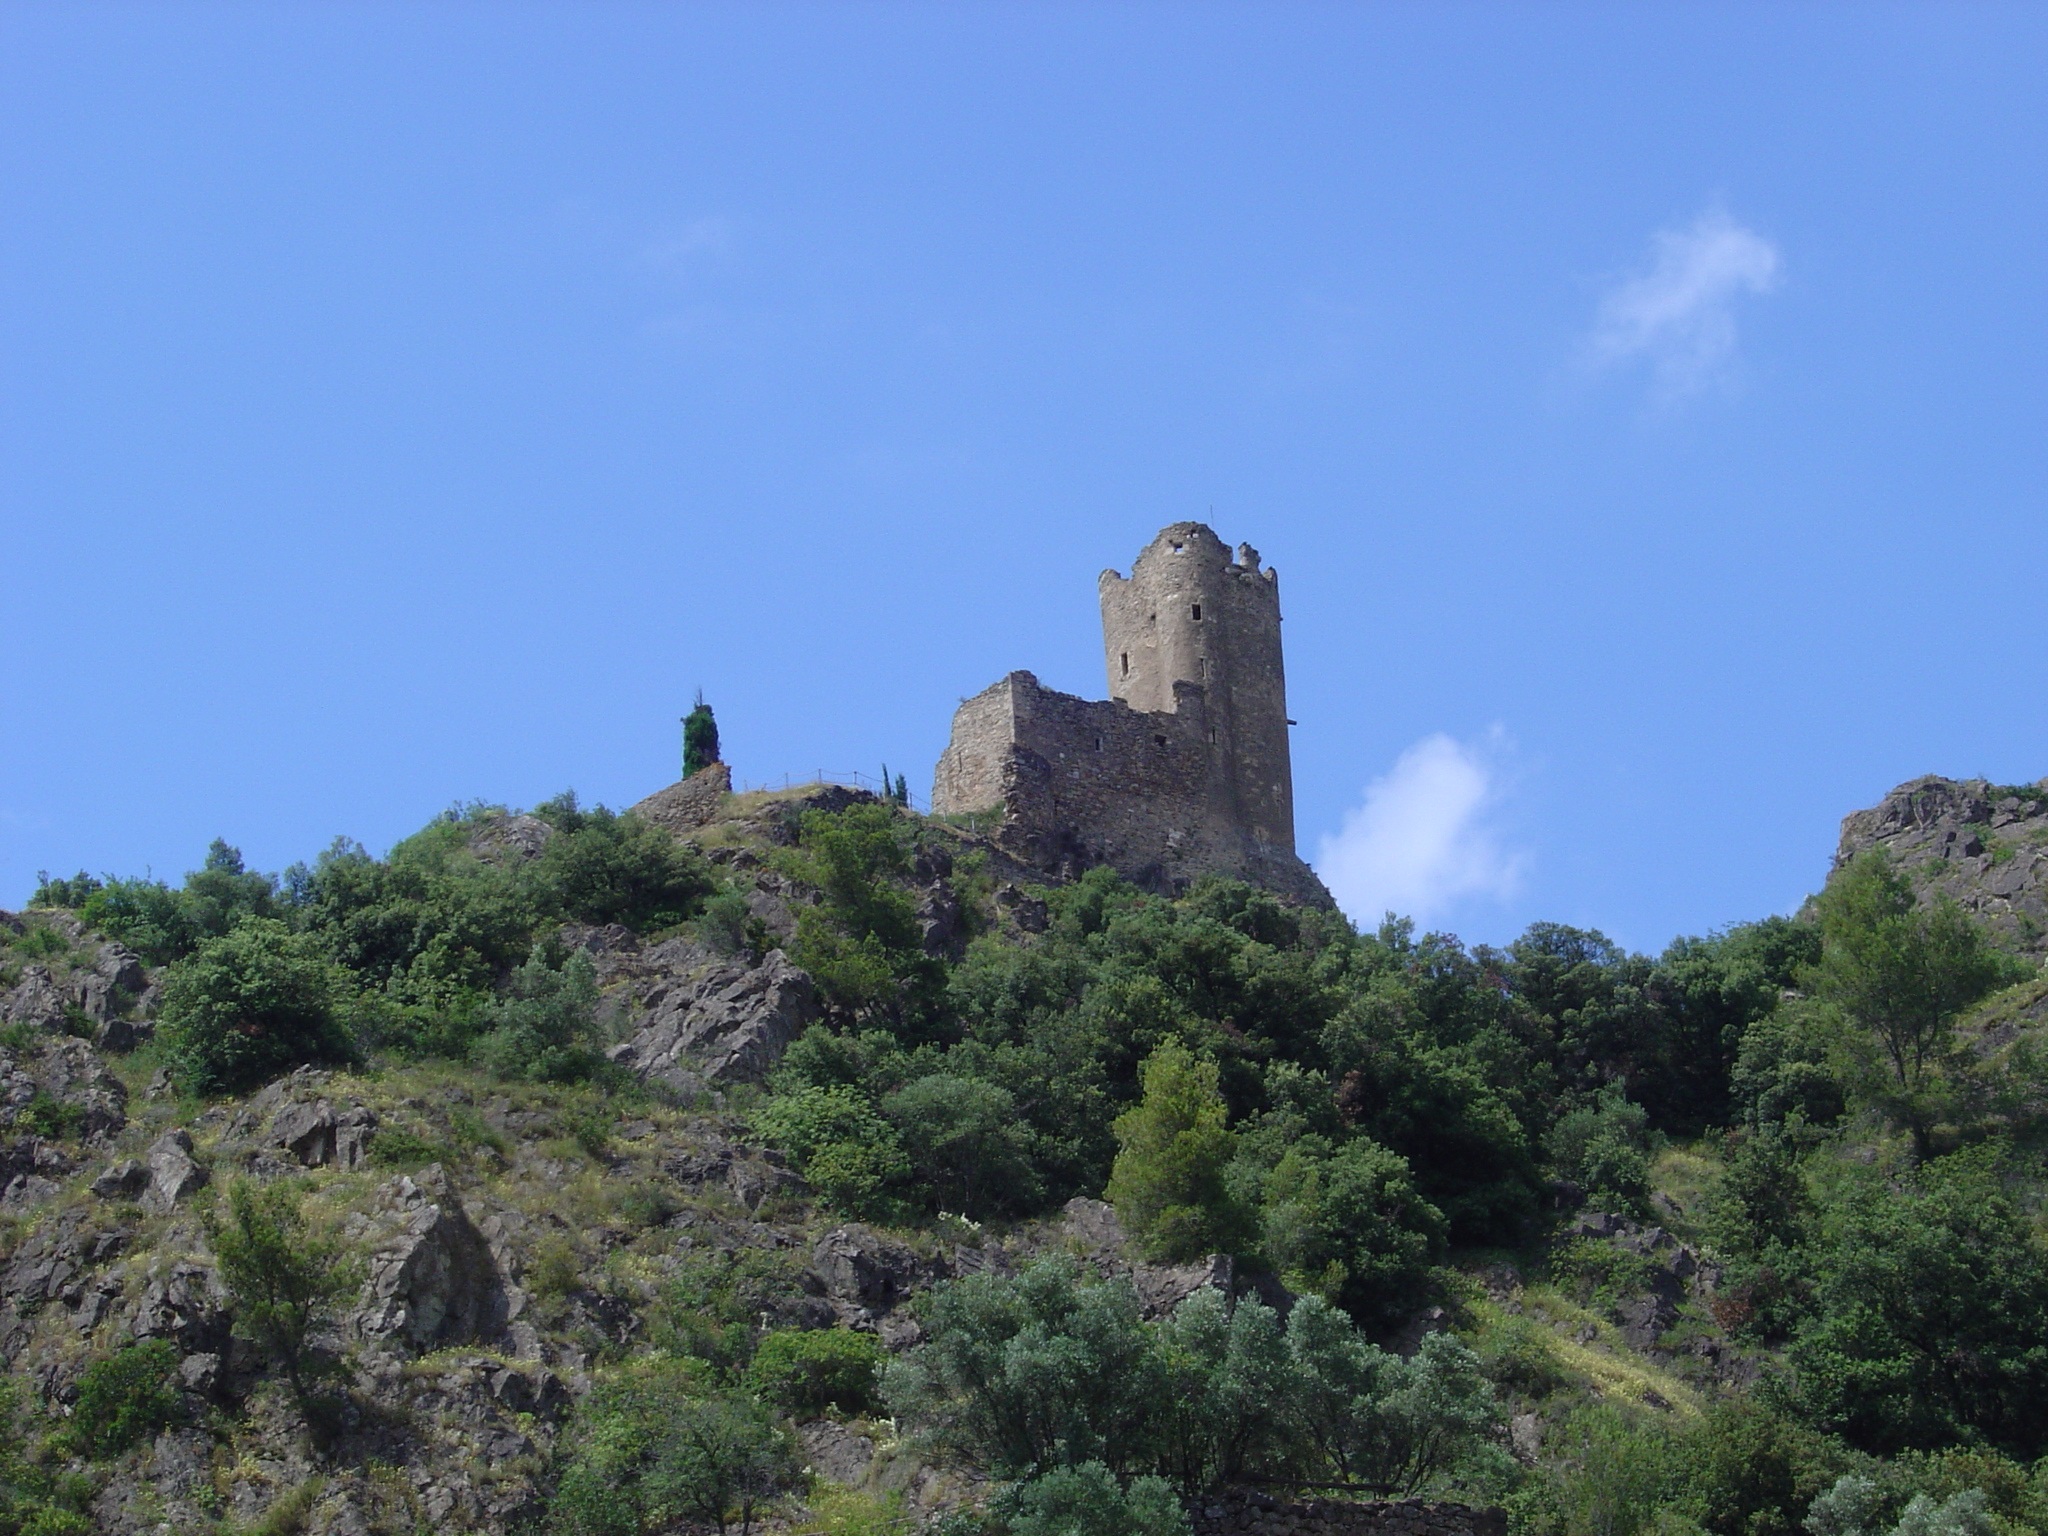
landscape, rock, hill, building, wall, france, tower, castle, fortification, ruin, south, stones, ruins, monastery, history, pierre, archaeological site, cathar castle, historic site, ancient history, cathar country